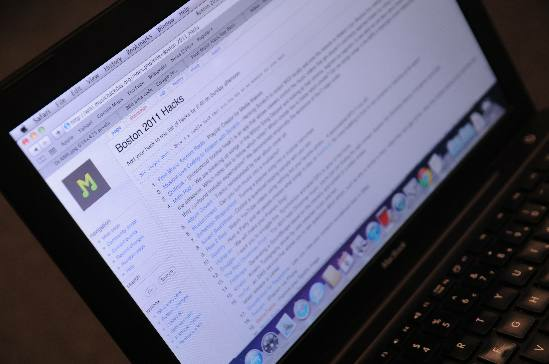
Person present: No